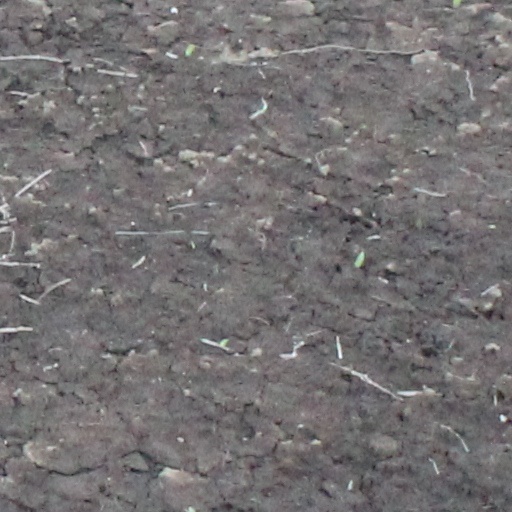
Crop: wheat